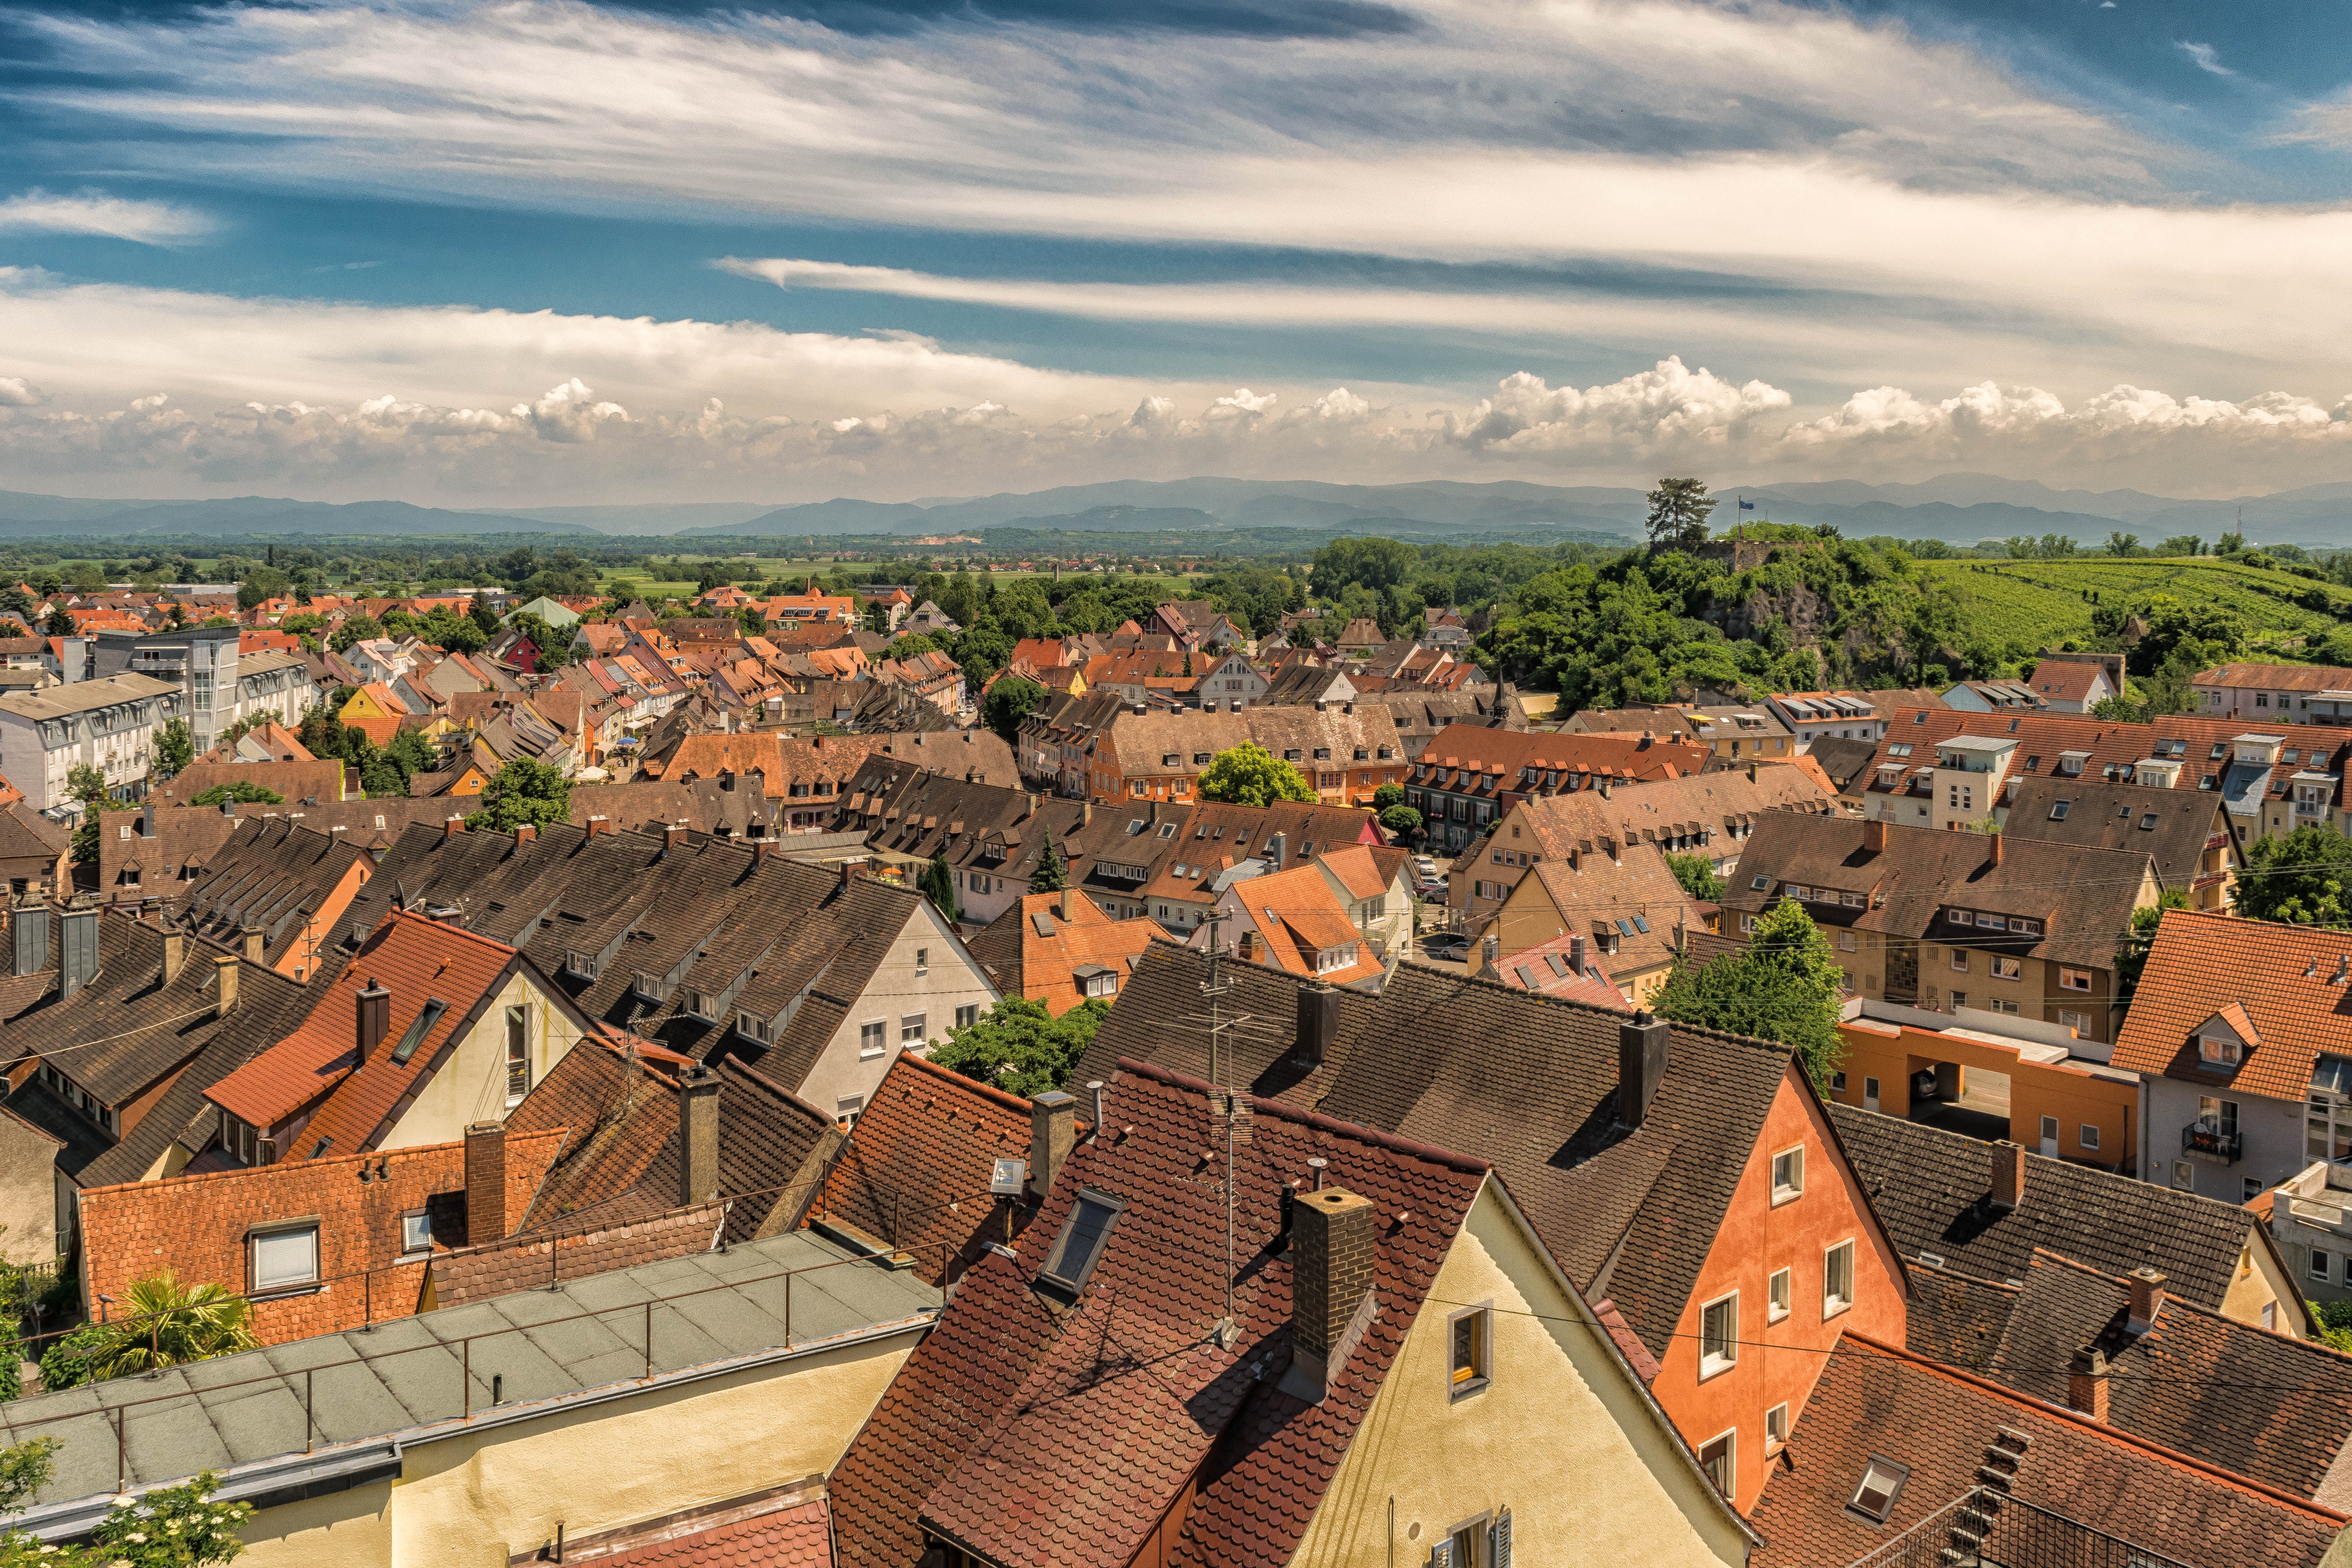
landscape, skyline, hill, town, building, city, cityscape, panorama, village, live, suburb, old town, homes, roofs, neighbourhood, black forest, about, distant view, foresight, aerial photography, urban area, breisach, residential area, geographical feature, human settlement